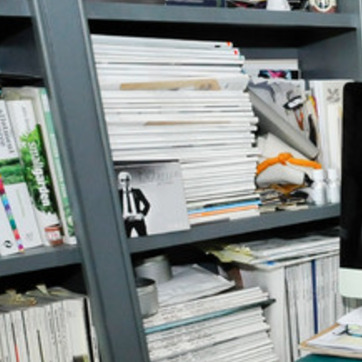
Material: paper